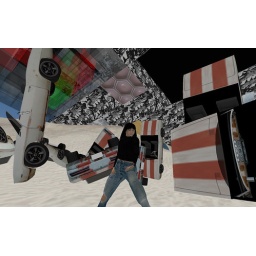
Alpha uses the pose ball in Hack's car graveyard...